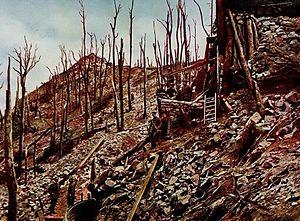
Soldats allemands sur l'Hartmannsweilerkopf (Alsace, France) en 1915
La bataille du Hartmannswillerkopf ou bataille du Vieil-Armand est une bataille de la Première Guerre mondiale. Elle a lieu du 19 janvier 1915 au 8 janvier 1916 sur le Hartmannswillerkopf, une montagne des Vosges située maintenant dans le département du Haut-Rhin, en Alsace, région française, mais à l'époque sur le territoire allemand.